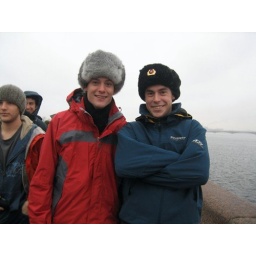
two strapping australians - trying to convince themselves that a furry hat could become a plausible fashion statement in Melbourne.